Thaalam Thettiya Tharattu

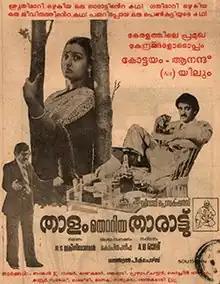
Poster

Thaalam Thettiya Tharattu is a 1983 Indian Malayalam-language legal drama film, directed by A. B. Raj and written by Cochin Haneefa. The film stars Menaka, Rajkumar, Lakshmi and Sankaradi. It is a remake of the Telugu film "Nyayam Kavali".